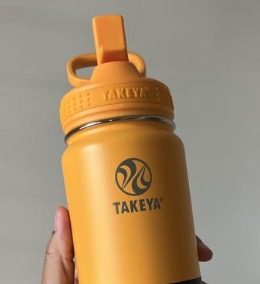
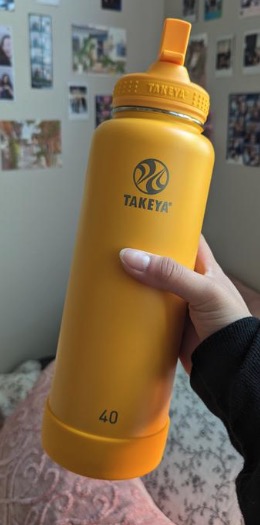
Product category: misc
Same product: yes